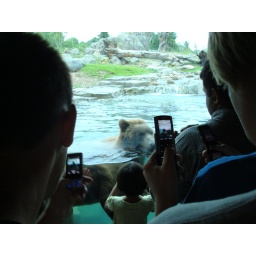
Only a thick sheet of glass between the bear and it's visitors...looked more intrigued by us then us of him.